Augustus Pugin

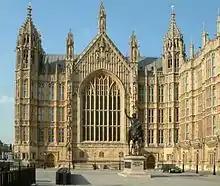
Palace of Westminster

Pugin was a prolific designer of stained glass. He worked with Thomas Willement, William Warrington and William Wailes before persuading his friend John Hardman to start stained glass production.